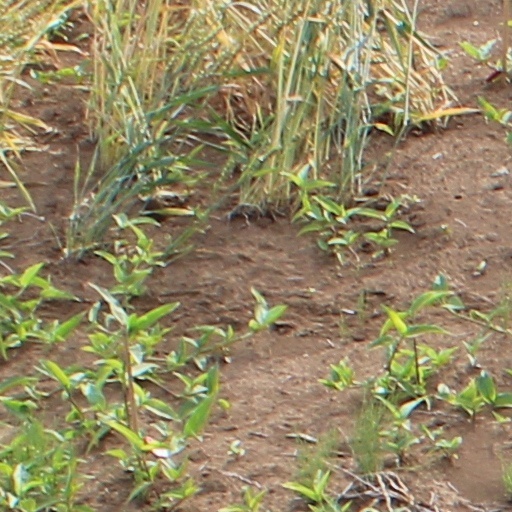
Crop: wheat